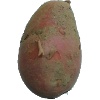
Label: Potato Red 1